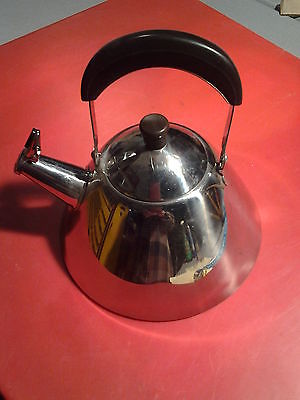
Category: kettle